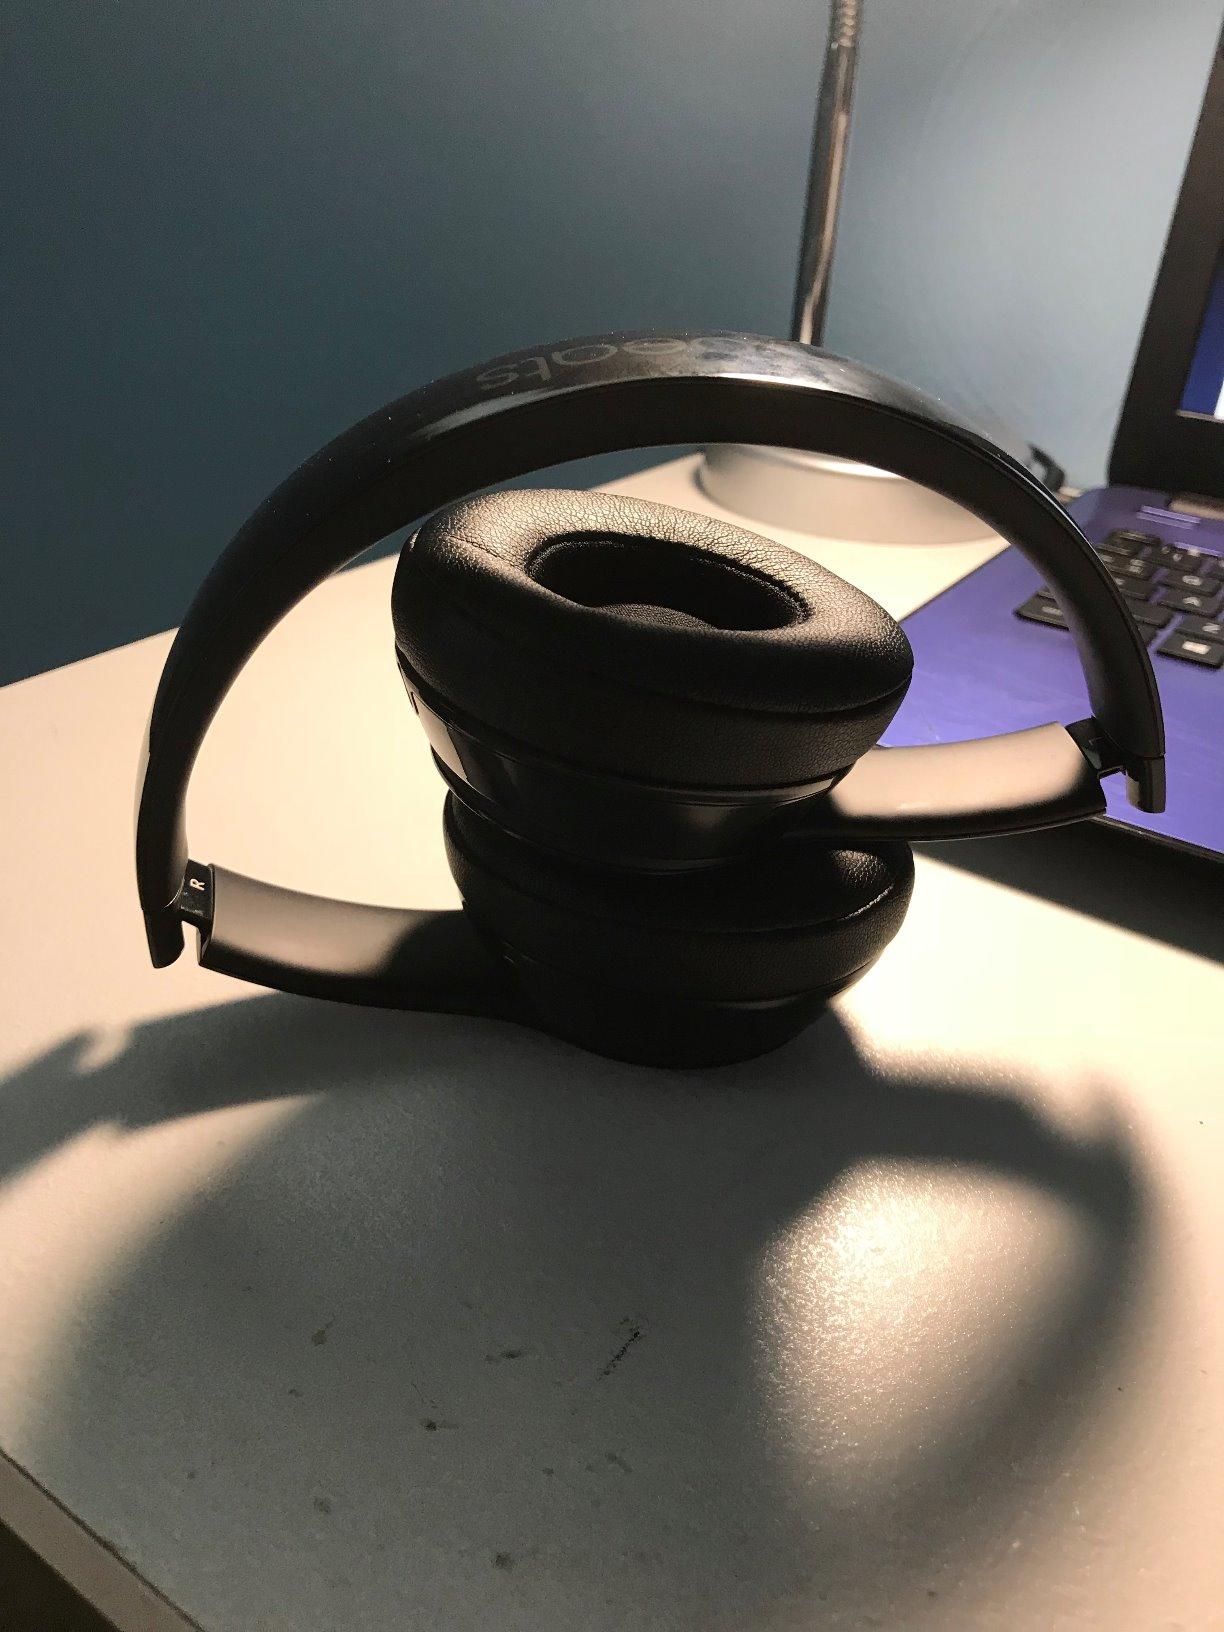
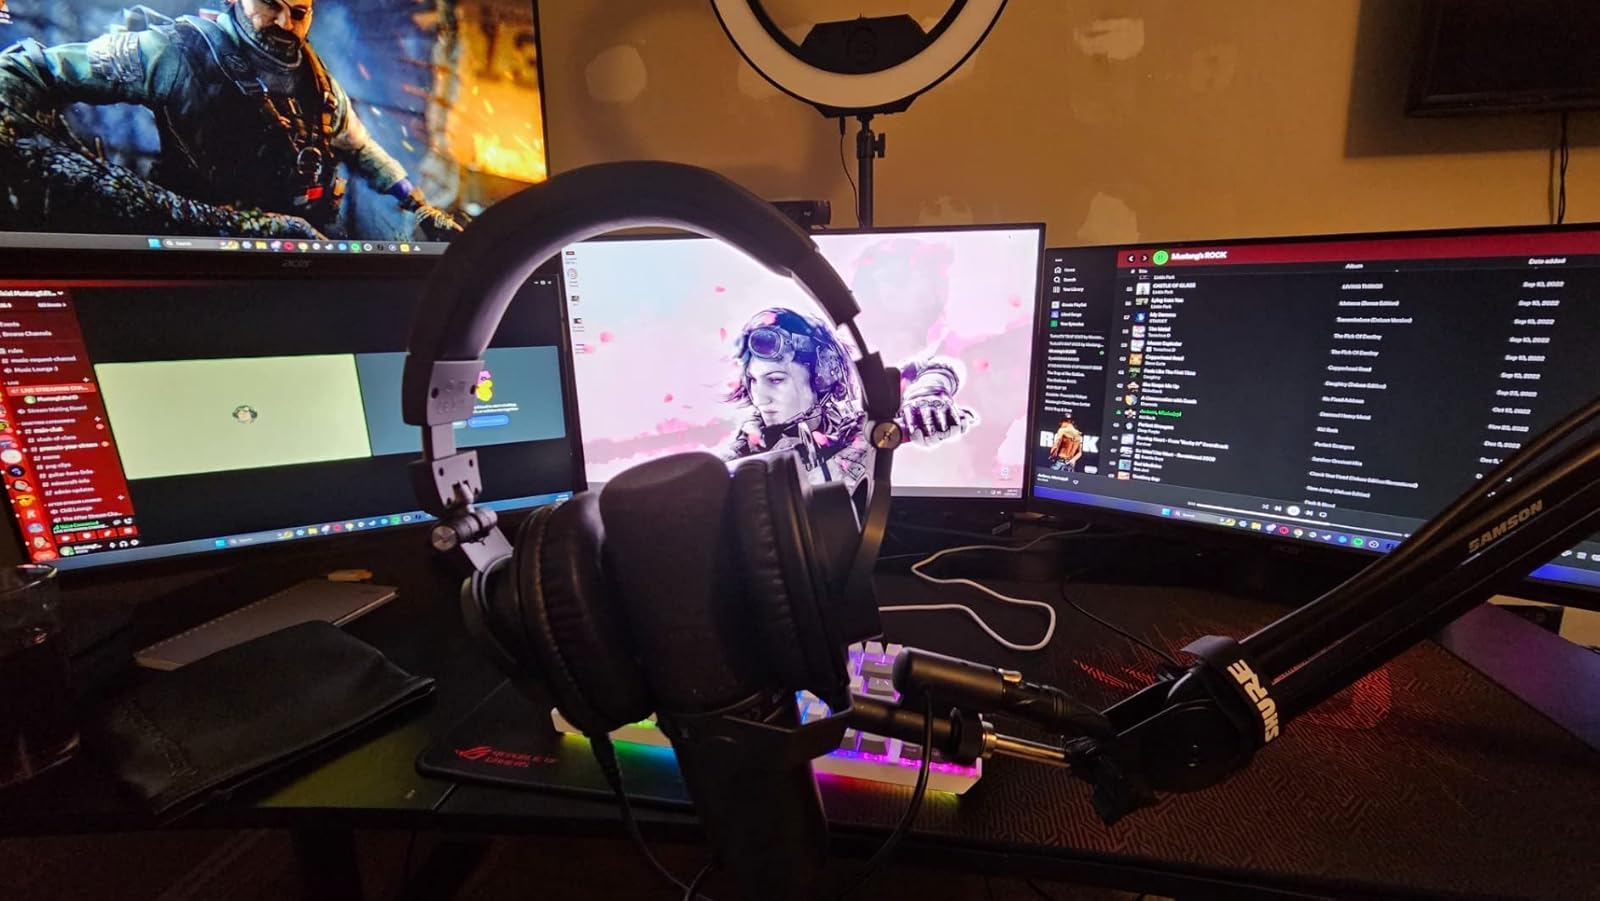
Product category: headphones
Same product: no